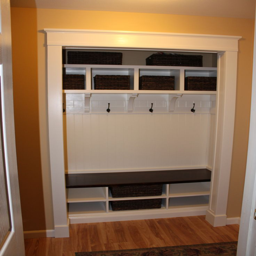
converting the front closet into a mud room .